Huffy

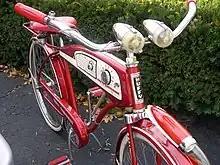
1955 Huffy Radio Bicycle

In 1949, Huffman developed the Huffy Convertible, which was a children's bicycle with rear training wheels and foot steps. The invention of the training wheels revolutionized the market for children's bicycles, and this was the first Huffman bicycle under the Huffy brand.